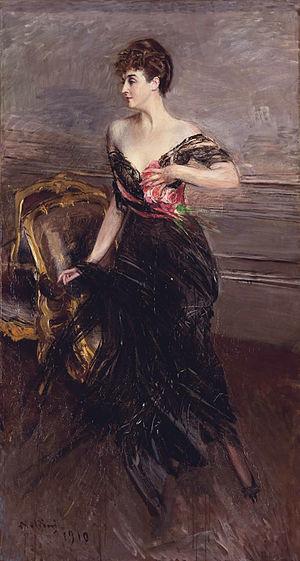
Joachim Napoléon Murat, 5ᵉ prince Murat, né à Boissy-Saint-Léger, le 28 février 1856 et décédé le 2 novembre 1932 à Chambly, est le chef de la maison Murat. Proche de ses cousins, le prince impérial Louis Napoléon et le prince Victor Napoléon, c'est également l'un des chefs du parti bonapartiste durant la Belle Époque et l'Entre-deux-guerres.